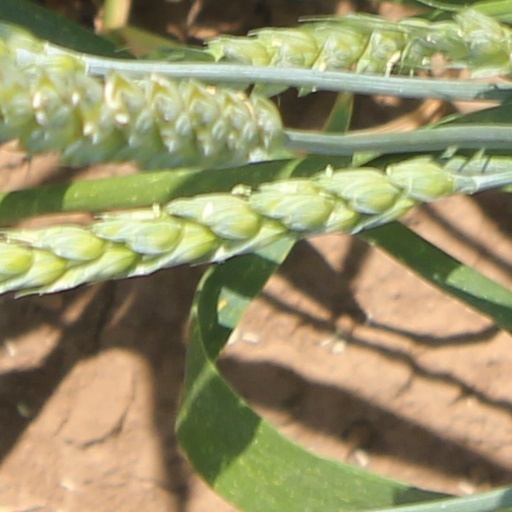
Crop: wheat